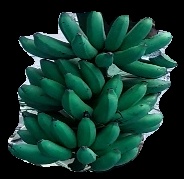
Variety: rasbale
Grade: grade3